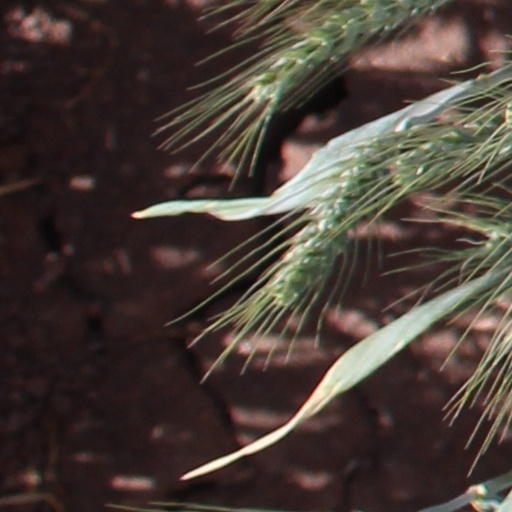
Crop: wheat